UFC 202

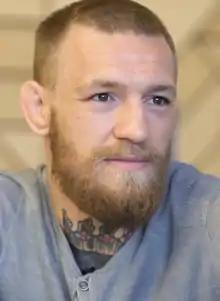
UFC President Dana White said they worked on booking the rematch due to "McGregor's obsession with it".

The pairing previously met earlier in the year at UFC 196. McGregor was expected to challenge then UFC Lightweight Champion Rafael dos Anjos, but Dos Anjos pulled out due to a broken foot only 11 days before the event. Diaz eventually replaced him and the bout was shifted to the welterweight division. Diaz won the fight via rear-naked choke in the second round. Their rematch was originally expected to take place at UFC 200, but everything changed during mid-April, as a disagreement between McGregor and the UFC, regarding his media schedule, led to his removal from the event and then Diaz was also pulled out.